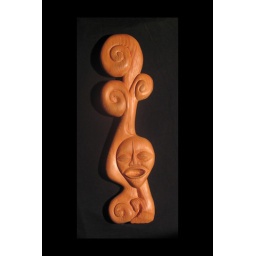
reclaimed cedar plank from bridge over creeklives in house where wood was from2002